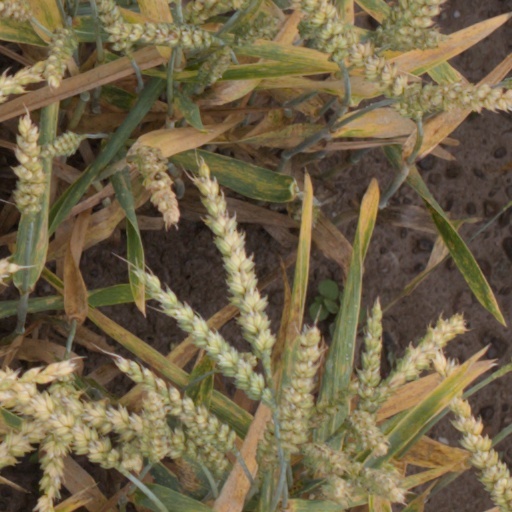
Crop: wheat